ONTAP

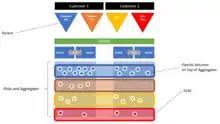
Storage Virtual Machine

Also known as Vserver or sometimes SVM. Storage Virtual Machine (SVM) is a layer of abstraction, and along with other functions, it virtualizes and separates physical front-end data network from data located on FlexVol volumes. It is used for Non-Disruptive Operations and Multi-Tenancy. It also forms as the highest form of logical construct available with NetApp. A SVM can not be mounted under another SVM, therefore it can be referred to a Global Namespace.